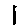
Label: 1